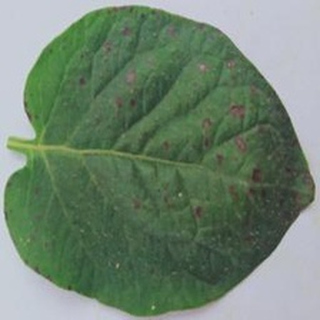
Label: potato_early_blight